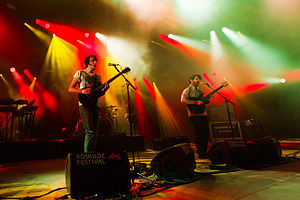
Foals
Foals på Roskilde Festival 2011
Foals er et band fra Oxford, England. Gruppen har indtil videre udgivet tre fuldlængde-albummer. Det første, Antidotes, blev udgivet den 24. marts 2008 i Storbritannien, og den 8. april i USA. Albummet blev produceret af Dave Sitek fra TV on the Radio – dog valgte bandet at mixe albummet selv. Det andet album hedder Total Life Forever, og blev udgivet i 2010. Det seneste album med titlen Holy Fire blev udsendt 11. februar 2013 på mærket Transgressive Records.